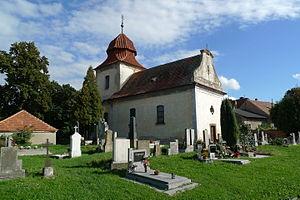
Chrášťany est une commune du district de Kolín, dans la région de Bohême-Centrale, en République tchèque. Sa population s'élevait à 720 habitants en 2020.